Starlight (clipper)

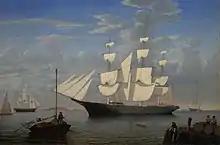
"Starlight" in harbor, by Fitz Hugh Lane

Starlight was a medium clipper built in 1854 in South Boston, Massachusetts that made nine passages from New York City or Boston to San Francisco. The ship was known in its day for "making passages faster than average". "Starlight" is better remembered today as the subject of two paintings by artist Fitz Hugh Lane.